Ojakgyo Family

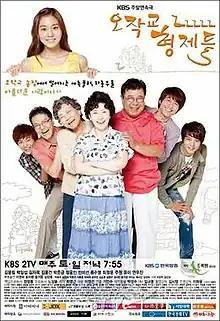

Ojakgyo Family is a South Korean television series starring Uee, Joo Won, Ryu Soo-young, Choi Jung-yoon, Jung Woong-in, Yeon Woo-jin, Baek Il-seob, and Kim Ja-ok. The family drama aired on KBS2 from August 6, 2011, to February 19, 2012, on Saturdays and Sundays at 19:55 for 58 episodes.